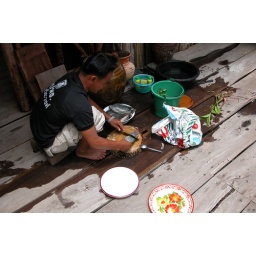
Thailand, cleaning fish in a primitive kitchen prior to cooking.